Marco Melandri

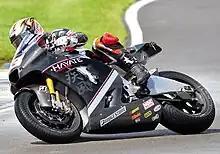
Melandri at the 2009 British Grand Prix.

Kawasaki pulled its factory involvement for 2009, leading to fears that Melandri would not have a ride, however a rescue package was agreed to allow Melandri to run the bike for a one-bike semi-works Hayate Racing team, despite his concerns over the bike's poor rear traction. In 2009 Melandri achieved his first podium since 2007 with his 2nd-place finish at the wet French motorcycle Grand Prix. His only other top six finishes were in the first three races, as the team tailed off bike development and Melandri finished tenth overall. At Brno he battled Mika Kallio for sixth before a penultimate-lap collision between the two.